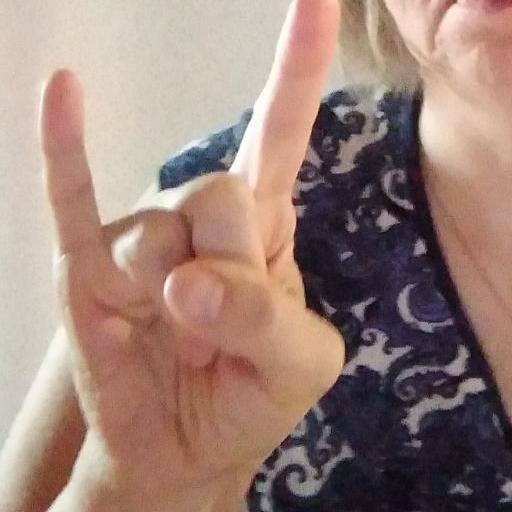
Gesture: rock